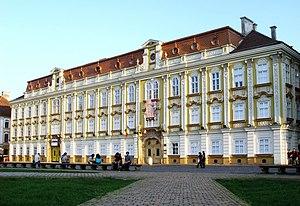
Timișoara est une ville de l'Ouest de la Roumanie, dans la région du Banat, județ de Timiș dont elle est le chef-lieu. Elle compte 319 279 habitants en 2011.